Farmers and Mechanics National Bank (Fort Worth)

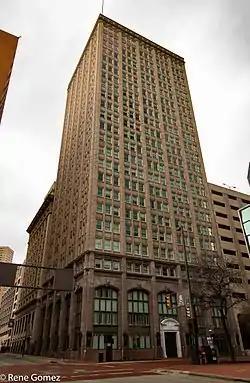
Farmers and Mechanics Building in 2016

The Farmers and Mechanics National Bank is located at 714 Main Street in Fort Worth, Texas, at the corner of Main and Seventh streets. The building now the home of the Kimpton Harper Hotel.